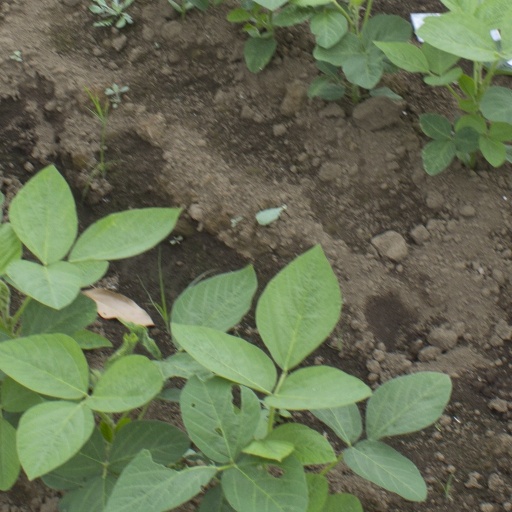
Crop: soybean